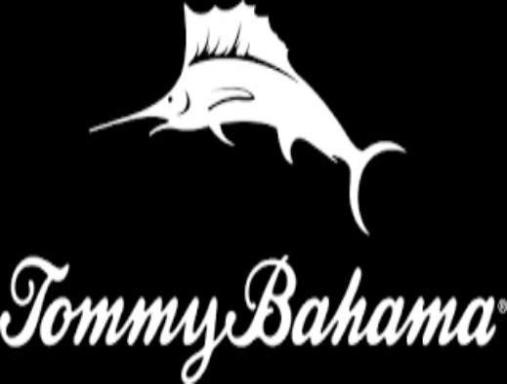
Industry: Clothes